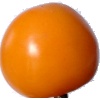
Label: Tomato Yellow 1